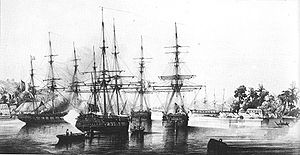
Franske flåde / Historie / Genopbygning i det 19. århundrede
Admiral Dupetit Thouars gør Tahiti til fransk protektorat, 9. september 1842.
Den Franske flåde, officielt kaldt Marine nationale og ofte kaldt La Royale er den maritime del af det franske militær. Den består af et bredt udvalg af skibe, fra patruljebåde til missilbevæbnede fregatter, og den har et atomdrevet hangarskib og 10 atomdrevne undervandsbåde, hvoraf de fire er udrustet med interkontinentale missiler.